Saitama Bank

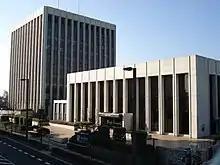
Saitama Bank

The head office of Saitama Bank was located in Urawa, Saitama, with more than 170 branches in Japan. Overseas branches included Singapore, London, New York, Hong Kong and Brussels.